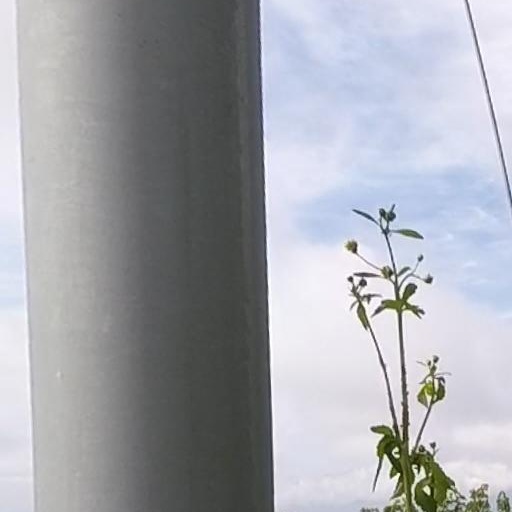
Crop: grape